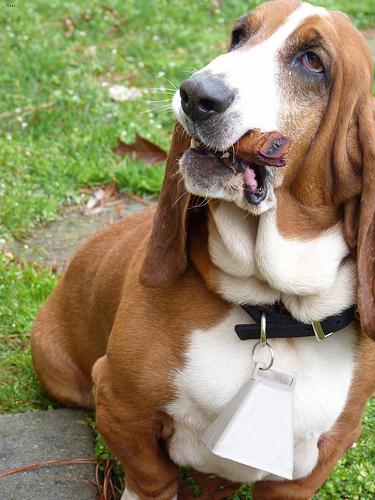
Breed: basset hound